Lloyd C. Griscom

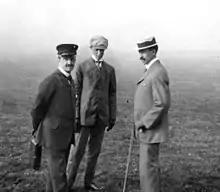
A photograph from 1909, at Centocelle Field outside of Rome, Italy, with King Victor Emmanuel III, Wilbur Wright, and Ambassador Griscom(*"error/ this is actually Orville Wright"), 1909.

In 1893–1894, Griscom served in the United Kingdom as secretary to Ambassador Thomas Bayard; he was admitted to the bar in 1896, and the following year in 1897 he was deputy district attorney of New York. During the Spanish–American War, he served as captain and assistant quartermaster.